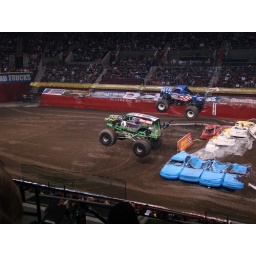
Two trucks raced in a straight line over cars. The blue car lane almost always won.